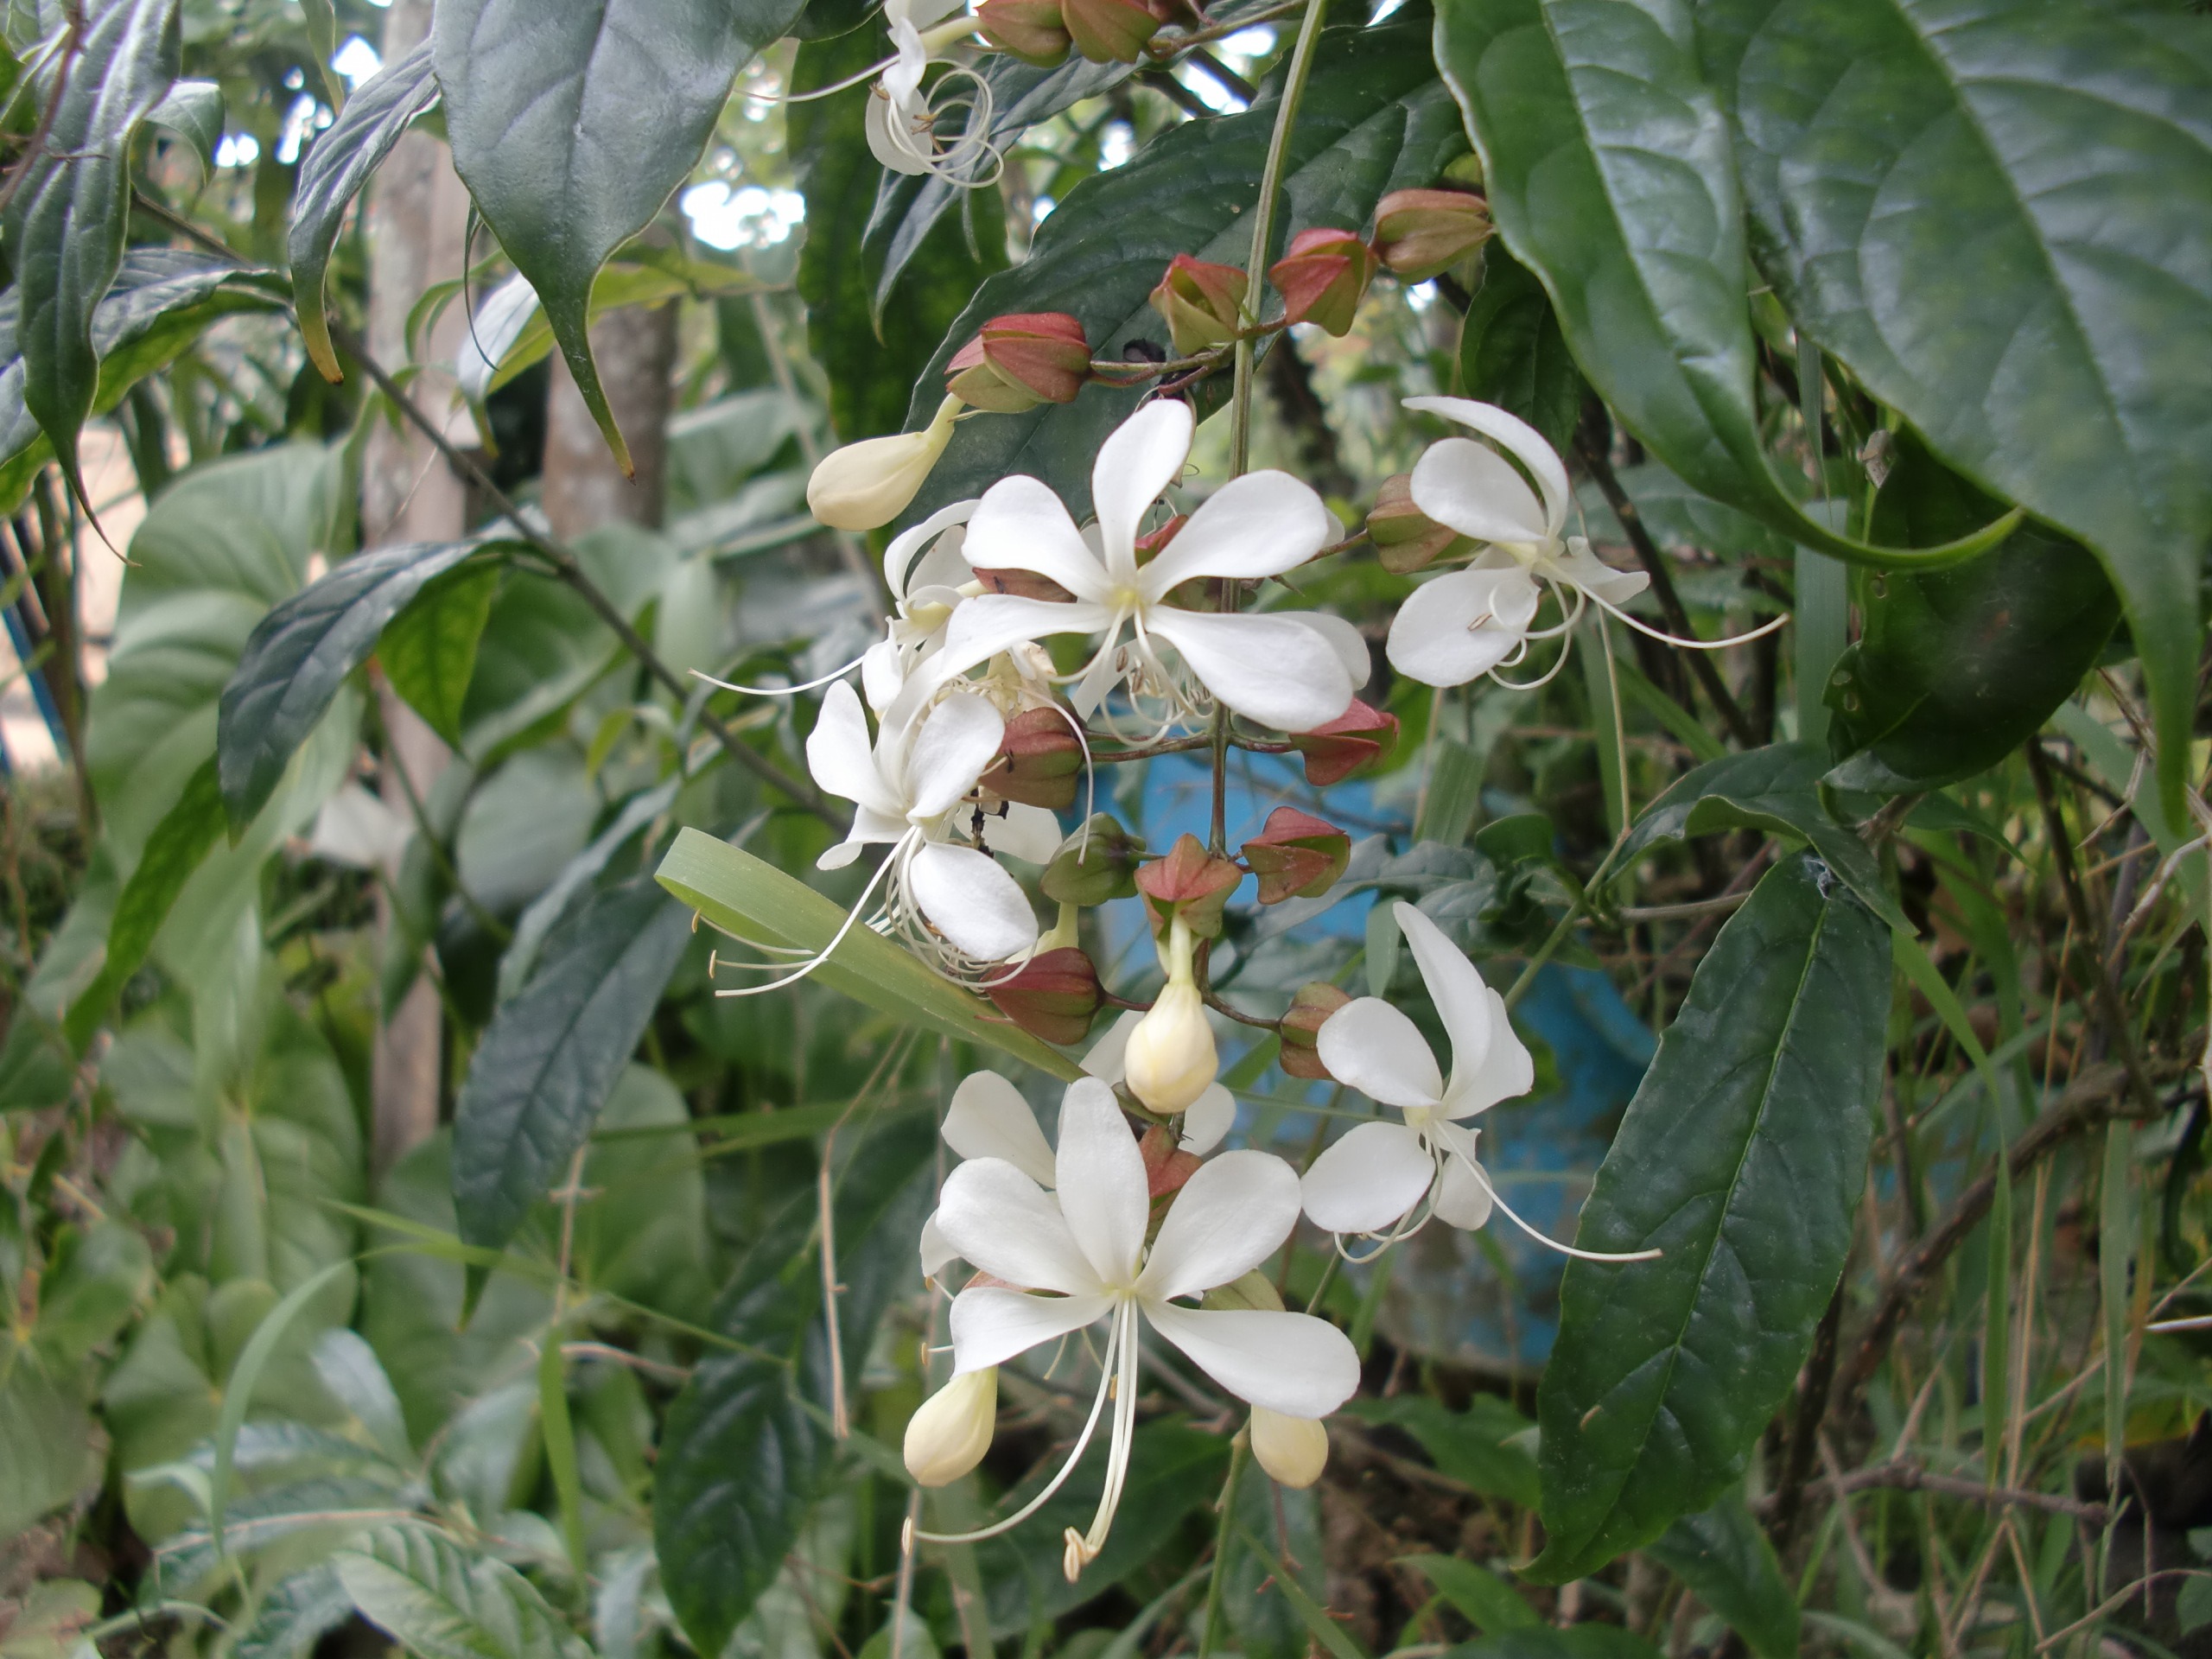
nature, blossom, plant, fruit, flower, food, produce, evergreen, botany, flora, shrub, sri lanka, jasmine, flowering plant, land plant, wathu sudda flower, wathu sudda, tabernaemontana